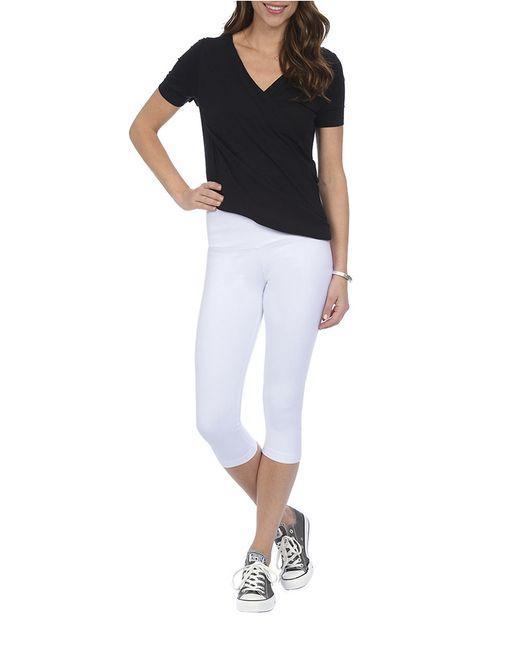
schwarzes Vneck-Shirt mit weißer Tokong-Yogahose